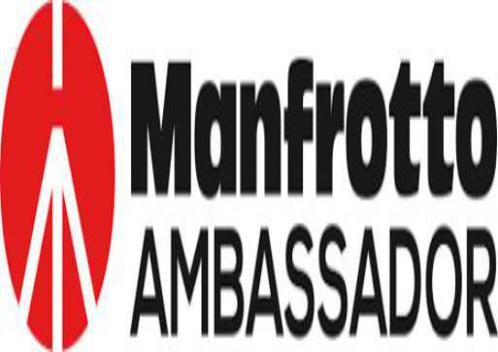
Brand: manfrotto
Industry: Electronic